Indira Vizcaíno Silva

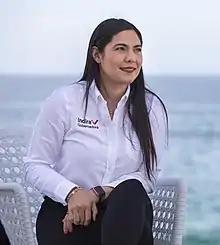

Indira Vizcaíno Silva (born 14 January 1987) is a Mexican politician from the Morena party. From 2009 to 2012 she served as Deputy of the LXI Legislature of the Mexican Congress representing Colima. In 2021, she became the second female Governor of Colima after Griselda Álvarez, as well as the first non-PRI governor of the state in over 90 years.